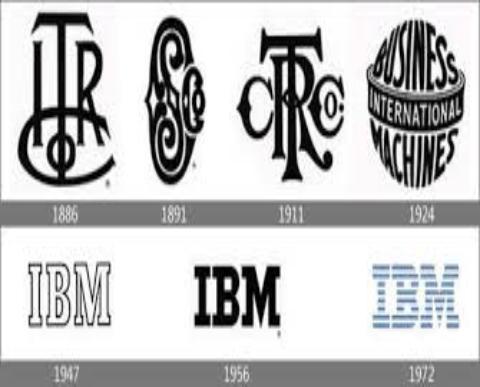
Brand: IBM
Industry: Electronic